Inspector Gadget: Mission 1 – Global Terror!

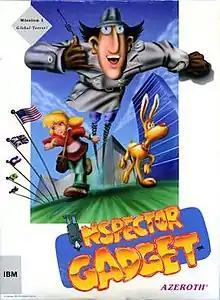

Inspector Gadget: Mission 1 – Global Terror! is a graphic adventure game based on the animated television series "Inspector Gadget". It was published by Azeroth for MS-DOS compatible operating systems in 1992. Gadget is assigned a mission to rescue United Nations members who have been kidnapped and scattered around the world by his nemesis Dr. Claw. Players control Gadget's niece Penny and her dog Brain to assist the clueless Gadget in his mission. Despite the "Mission 1" label, this is the only game in the series.